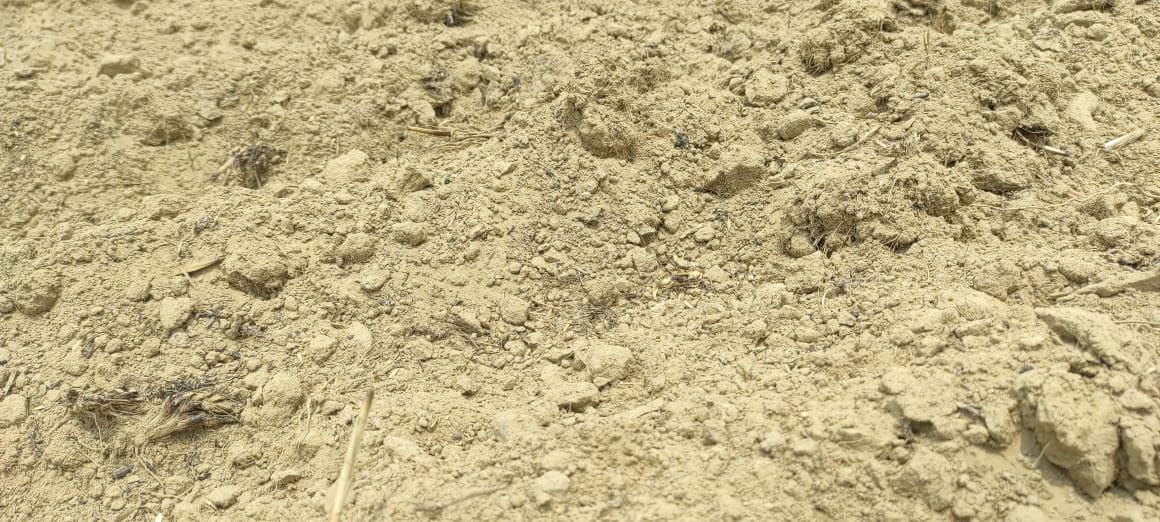
Soil type: Alluvial soil